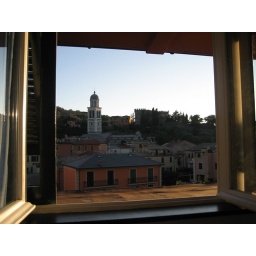
The view from our cute little bed &amp;amp; breakfast, Villa Clelia, in Levanto.